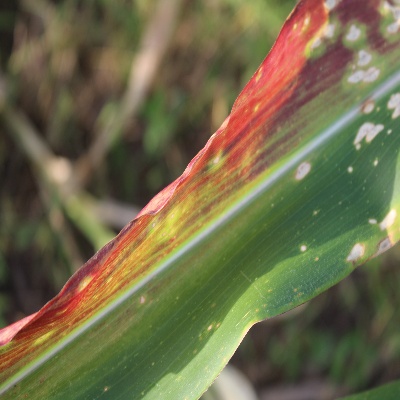
Crop: Maize
Condition: leaf blight